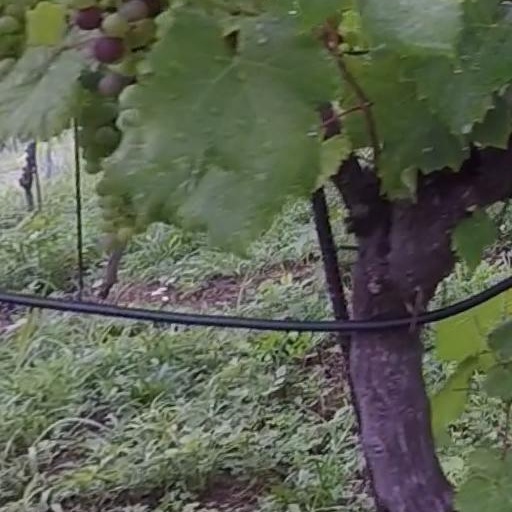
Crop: grape